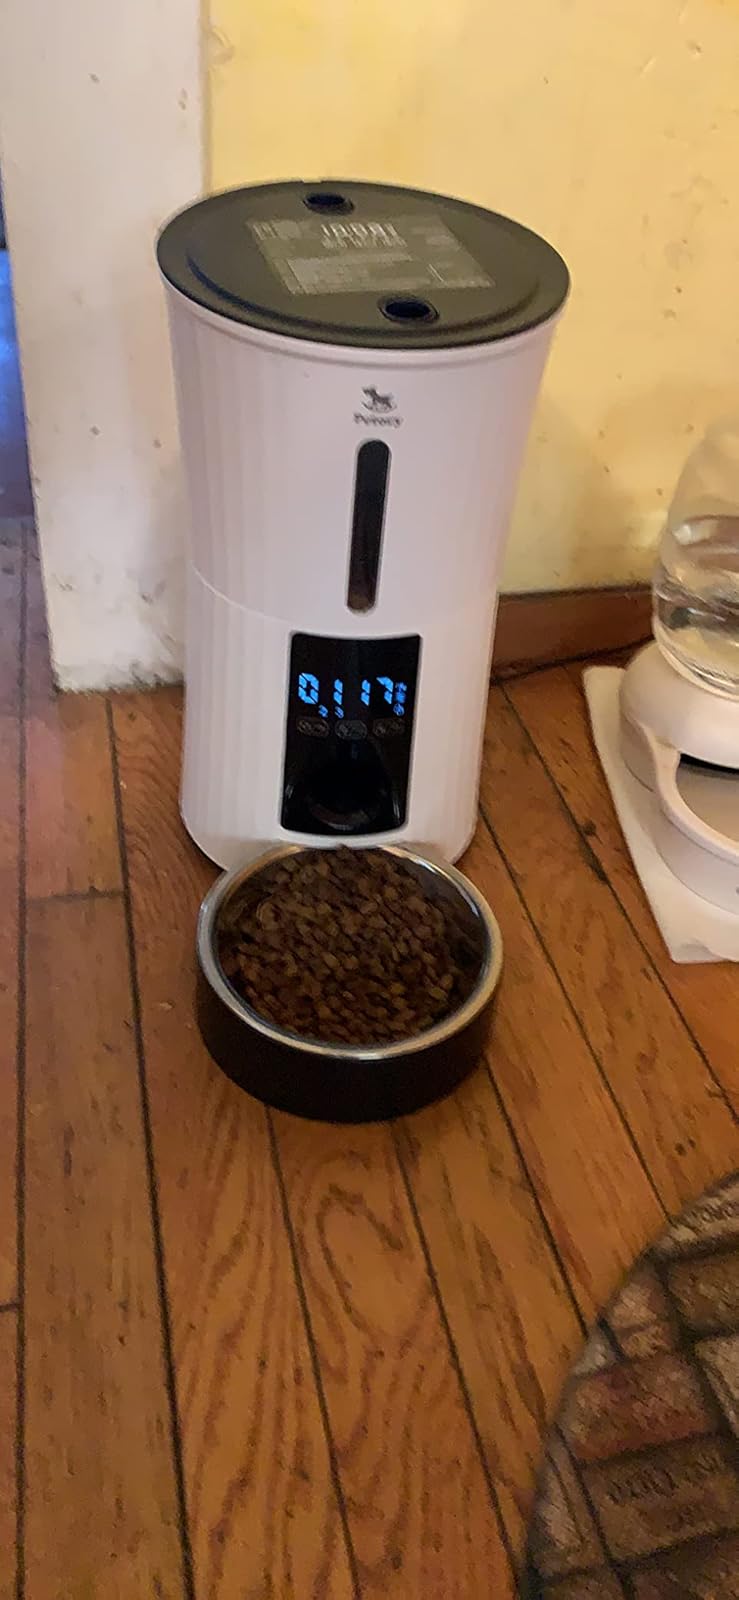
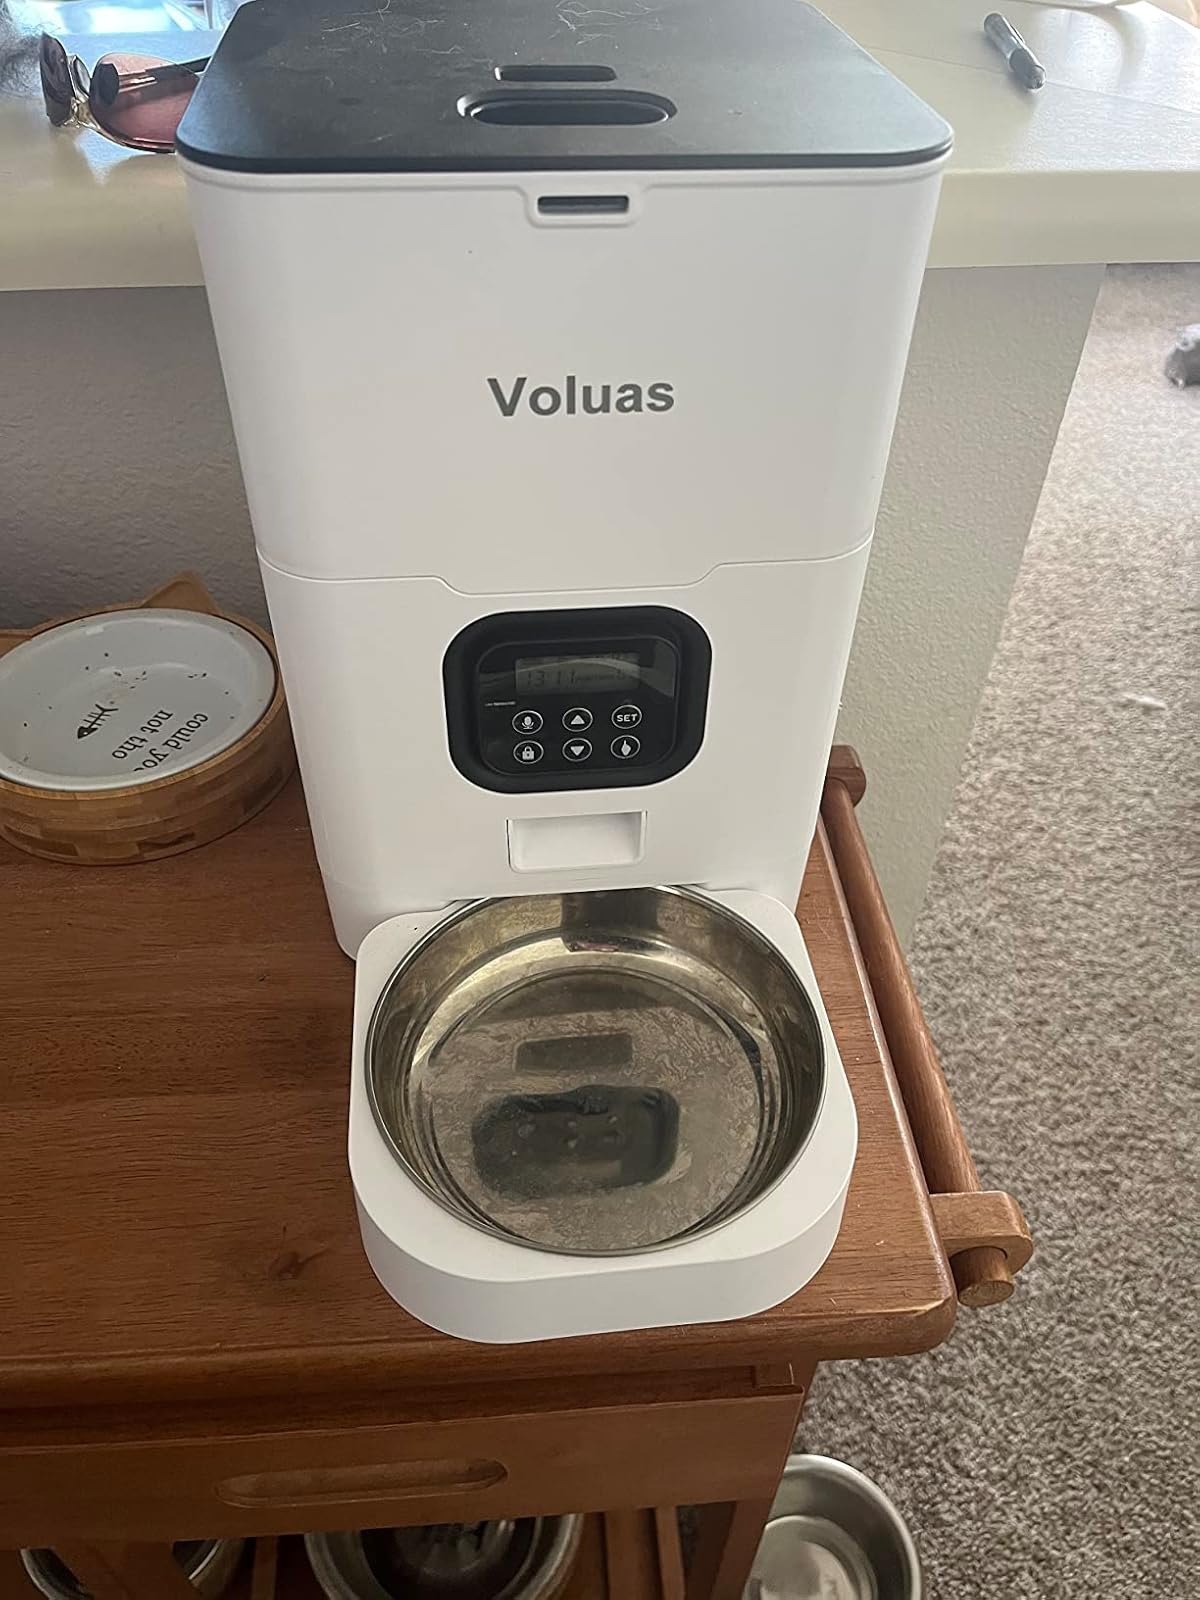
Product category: items_feeder
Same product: no